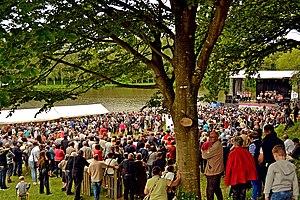
3e édition du festival Gouel Bro Leon au plan d'eau à Plouvorn le 24 mai 2015
Plouvorn [pluvɔʁn] est une commune du département du Finistère, dans la région Bretagne en France.